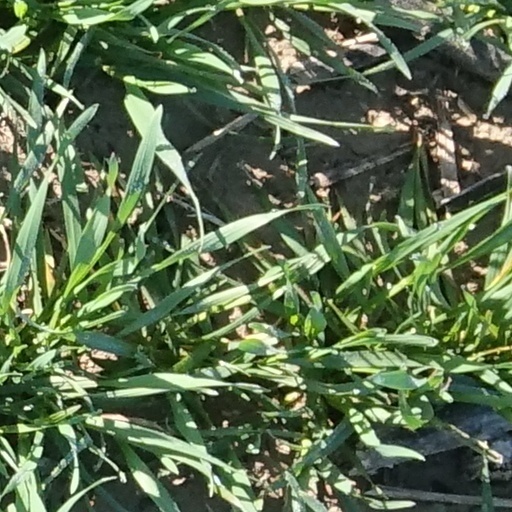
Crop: wheat